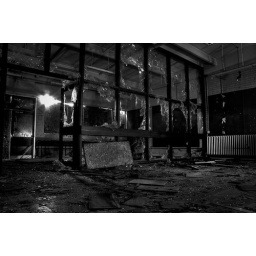
Beech House - Reception. Mucho glass trashing here - the floor is almost entirely covered in glass